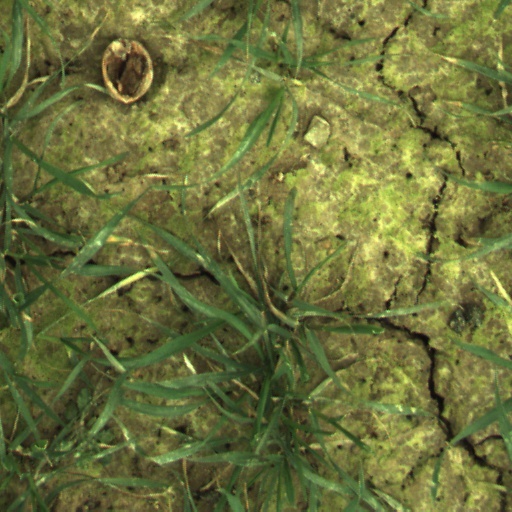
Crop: wheat